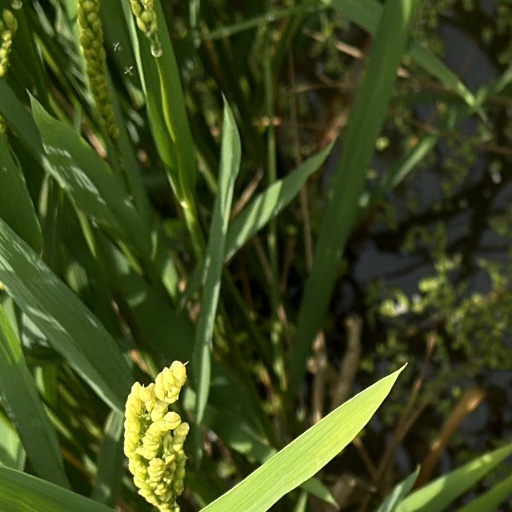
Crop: rice